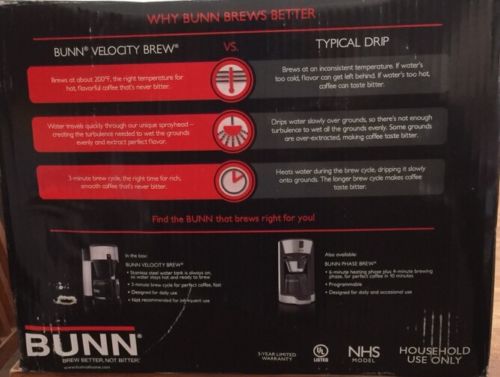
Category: coffee maker